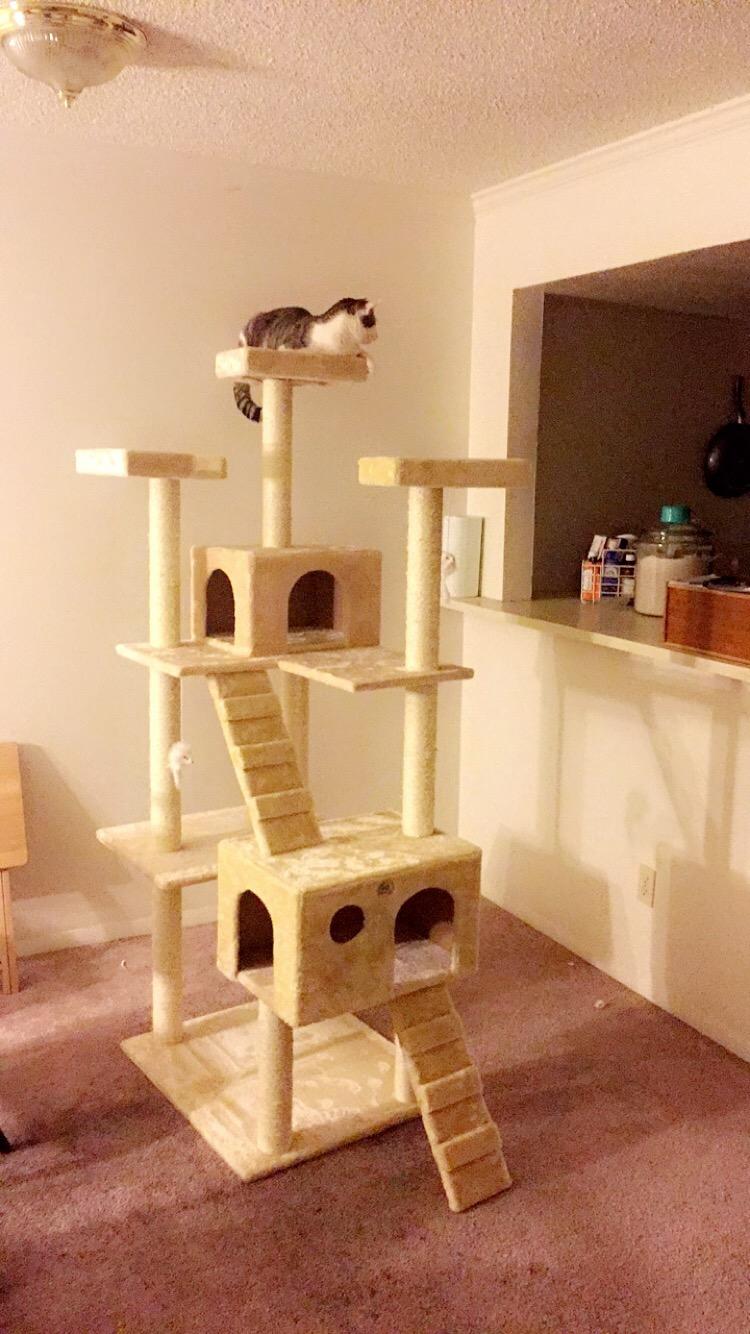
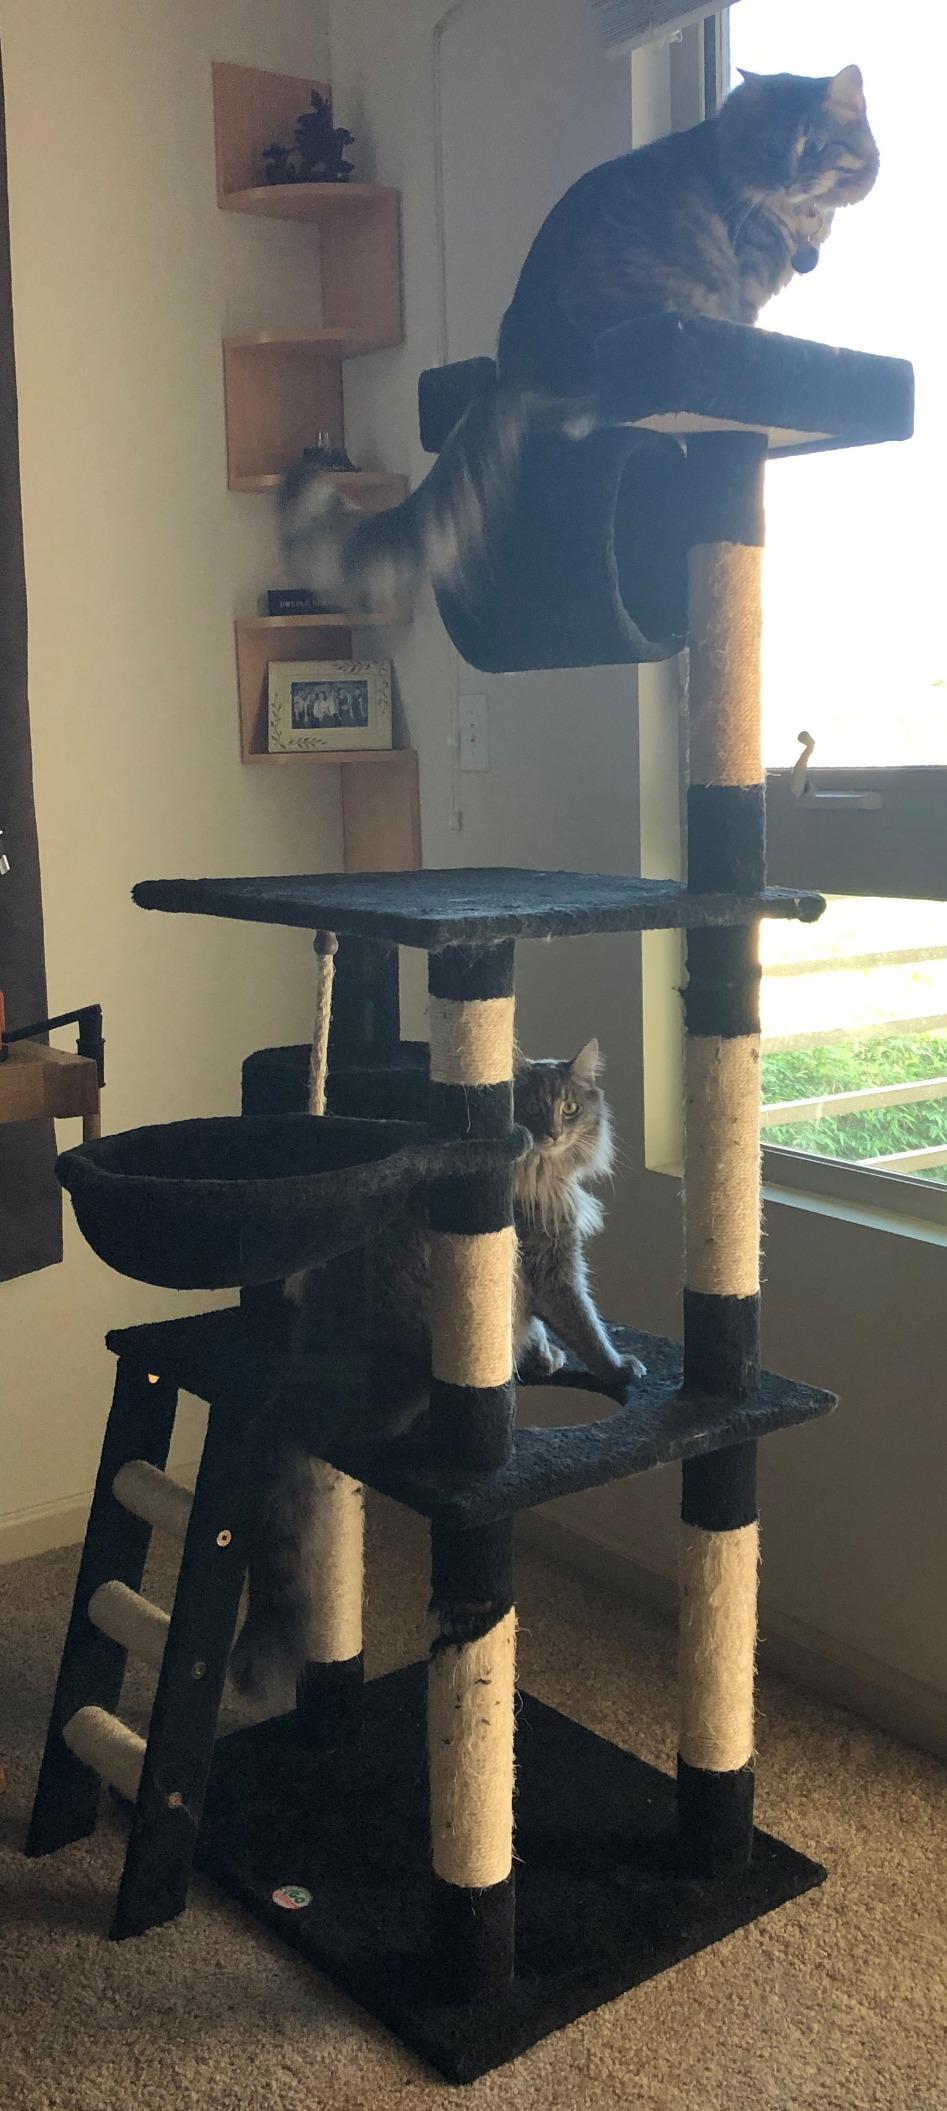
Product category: items_cat tree
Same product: no